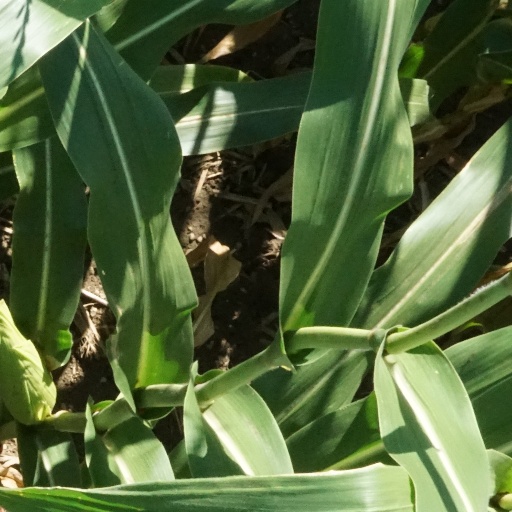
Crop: maize; corn